Southernmost Point Buoy

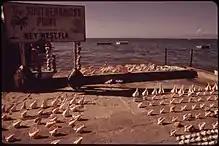
The spot was originally marked with sign, shown here in 1972

Before the concrete buoy there was a wooden sign that noted the southern point at this spot. The old wood sign as of 1970 only said "The Southernmost Point, of Southernmost City, Key West Fla." By 1982 this had changed to "The Southernmost Point, In USA, Key West Fla". There was separate sign on a nearby fence in that area, with an arrow pointing south (in this case to the left) with the text "90 Miles to Cuba".